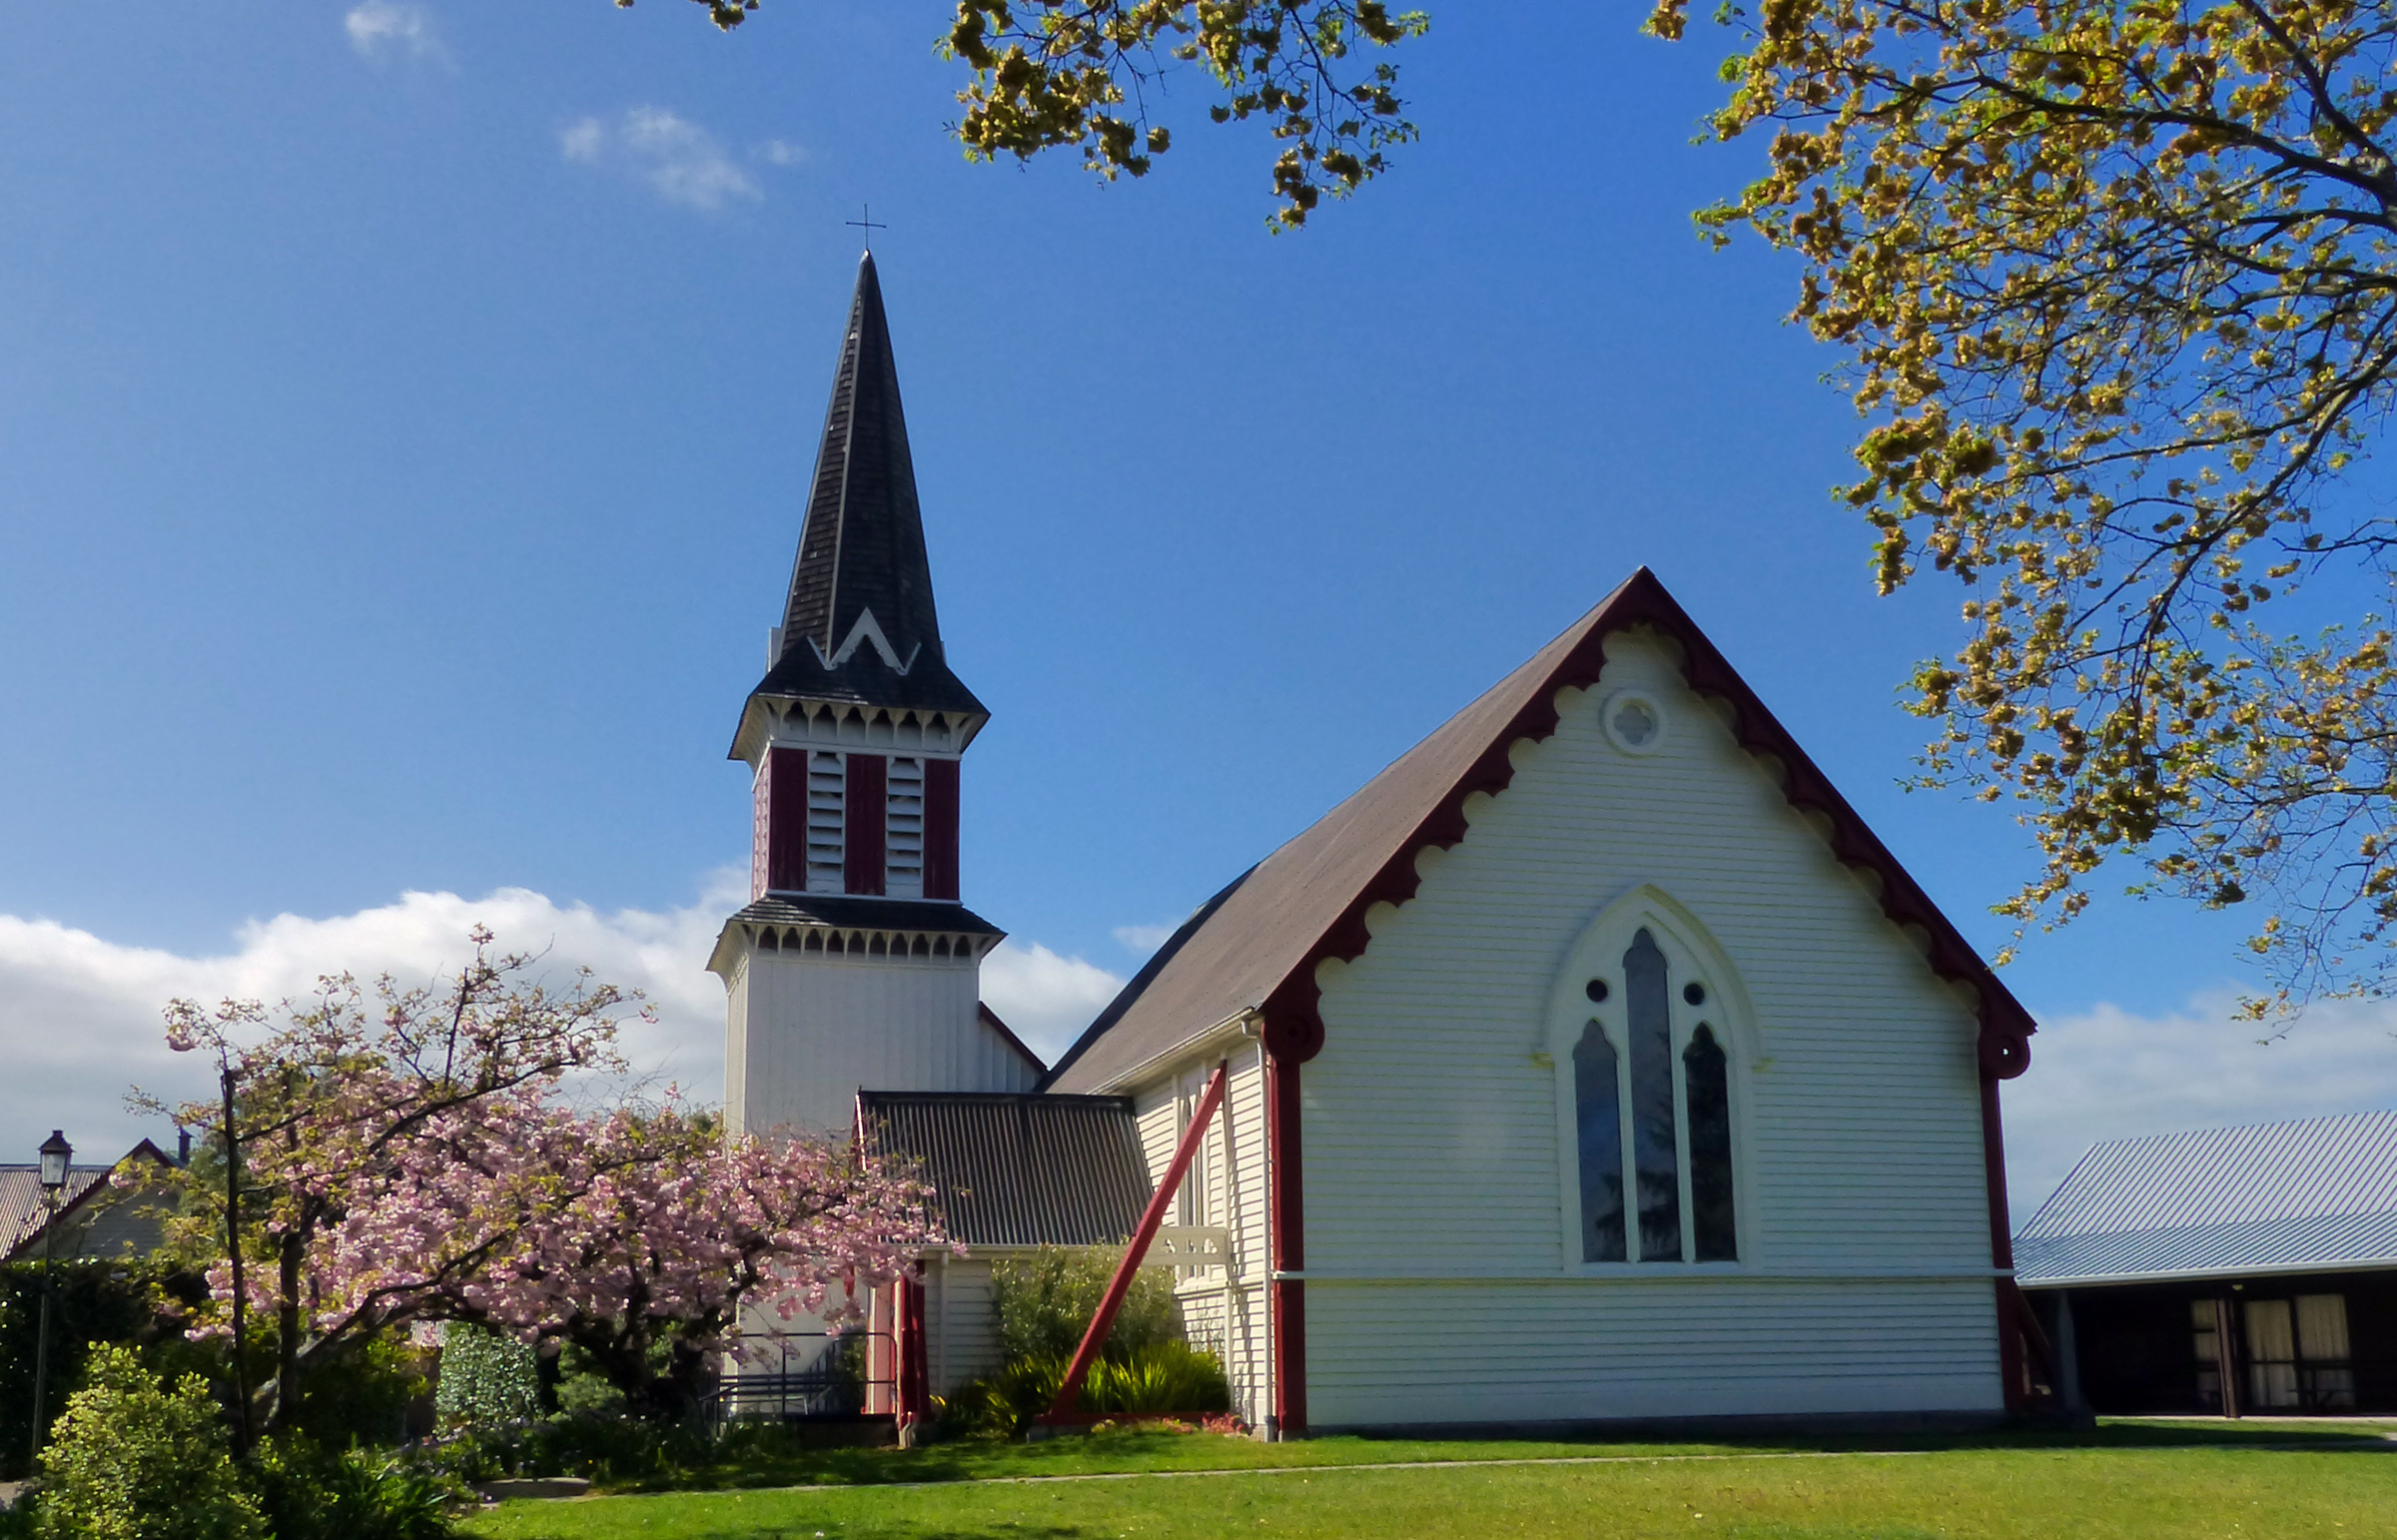
house, building, home, church, chapel, place of worship, steeple, monastery, churches, estate, canterbury, holyplaces, placesofworship, religon, steeples, panasonicdmcfz200, amberley, anglicanchurches